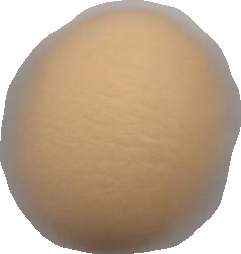
Variety: Grobogan